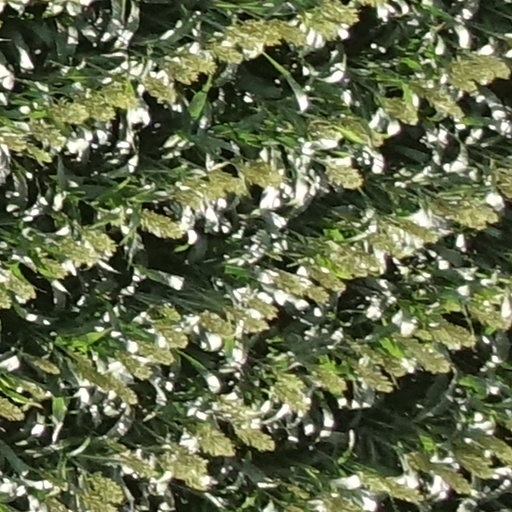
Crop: sorghum